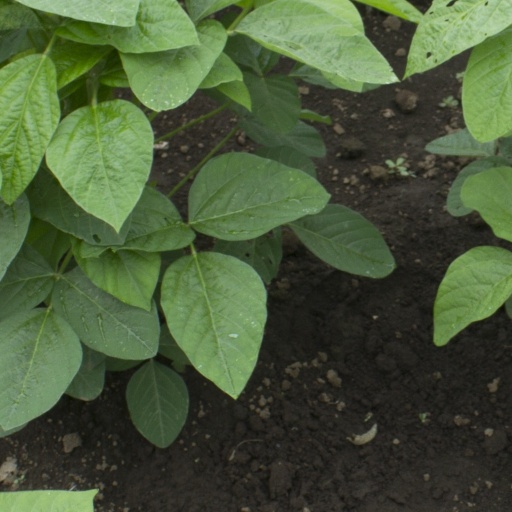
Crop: soybean